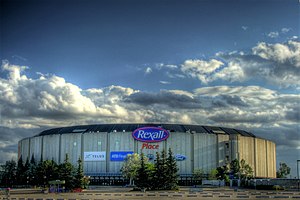
VM i curling 2017 (mænd)
Verdensmesterskabet i curling for mænd 2017 var det 59. VM i curling for mænd gennem tiden. Mesterskabet blev arrangeret af World Curling Federation og afviklet i arenaen Rexall Place i Edmonton, Alberta, Canada i perioden 1. - 9. april 2017. Canada var VM-værtsland for 23. gang, og det var anden gang at mesterskabet blev afholdt i Edmonton. Første gang var i 2007.